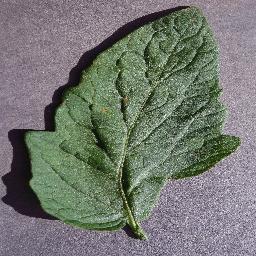
Label: Tomato___Target_Spot